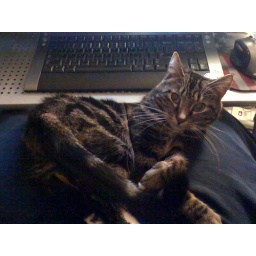
I've trained her to sit in my lap while I'm on my computer instead of on the keyboard or in front of the monitor